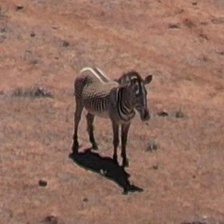
Pose orientation: front-right